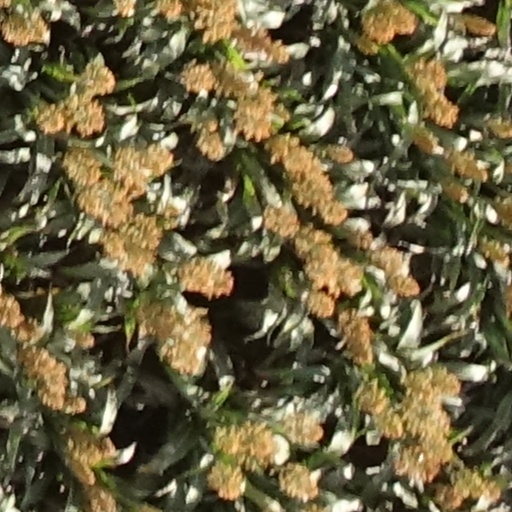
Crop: sorghum